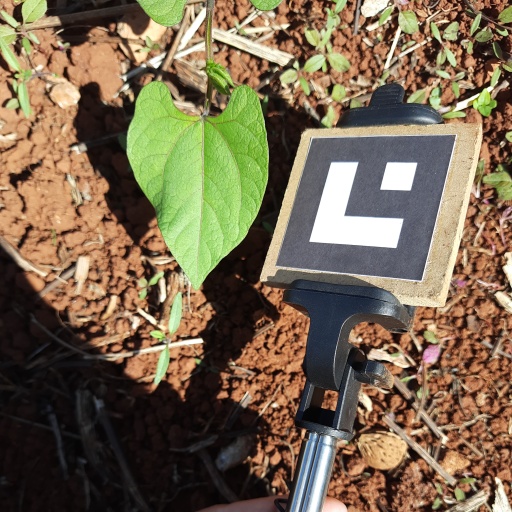
Observations: wavy surface, no eating holes, under sunlight